Democratic Autonomous Administration of North and East Syria

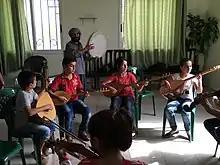
Children learning to play instruments and arts

Article 8 of the 2014 constitution stipulates that "All Cantons in the autonomous regions are founded on the principle of local self-government. Cantons may freely elect their representatives and representative bodies, and may pursue their rights insofar as it does not contravene the articles of the Charter." The cantons were later reorganized into regions with subordinate cantons/provinces, areas, districts and communes. On 6 September 2018, during a meeting of the Syrian Democratic Council in Ayn Issa, a new name for the region was adopted, the "Autonomous Administration of North and East Syria", encompassing the Euphrates, Afrin, and Jazira regions as well as the local civil councils in the regions of Raqqa, Manbij, Tabqa, and Deir ez-Zor. During the meeting, a 70-member "General Council for the Autonomous Administration of North and East Syria" was formed.